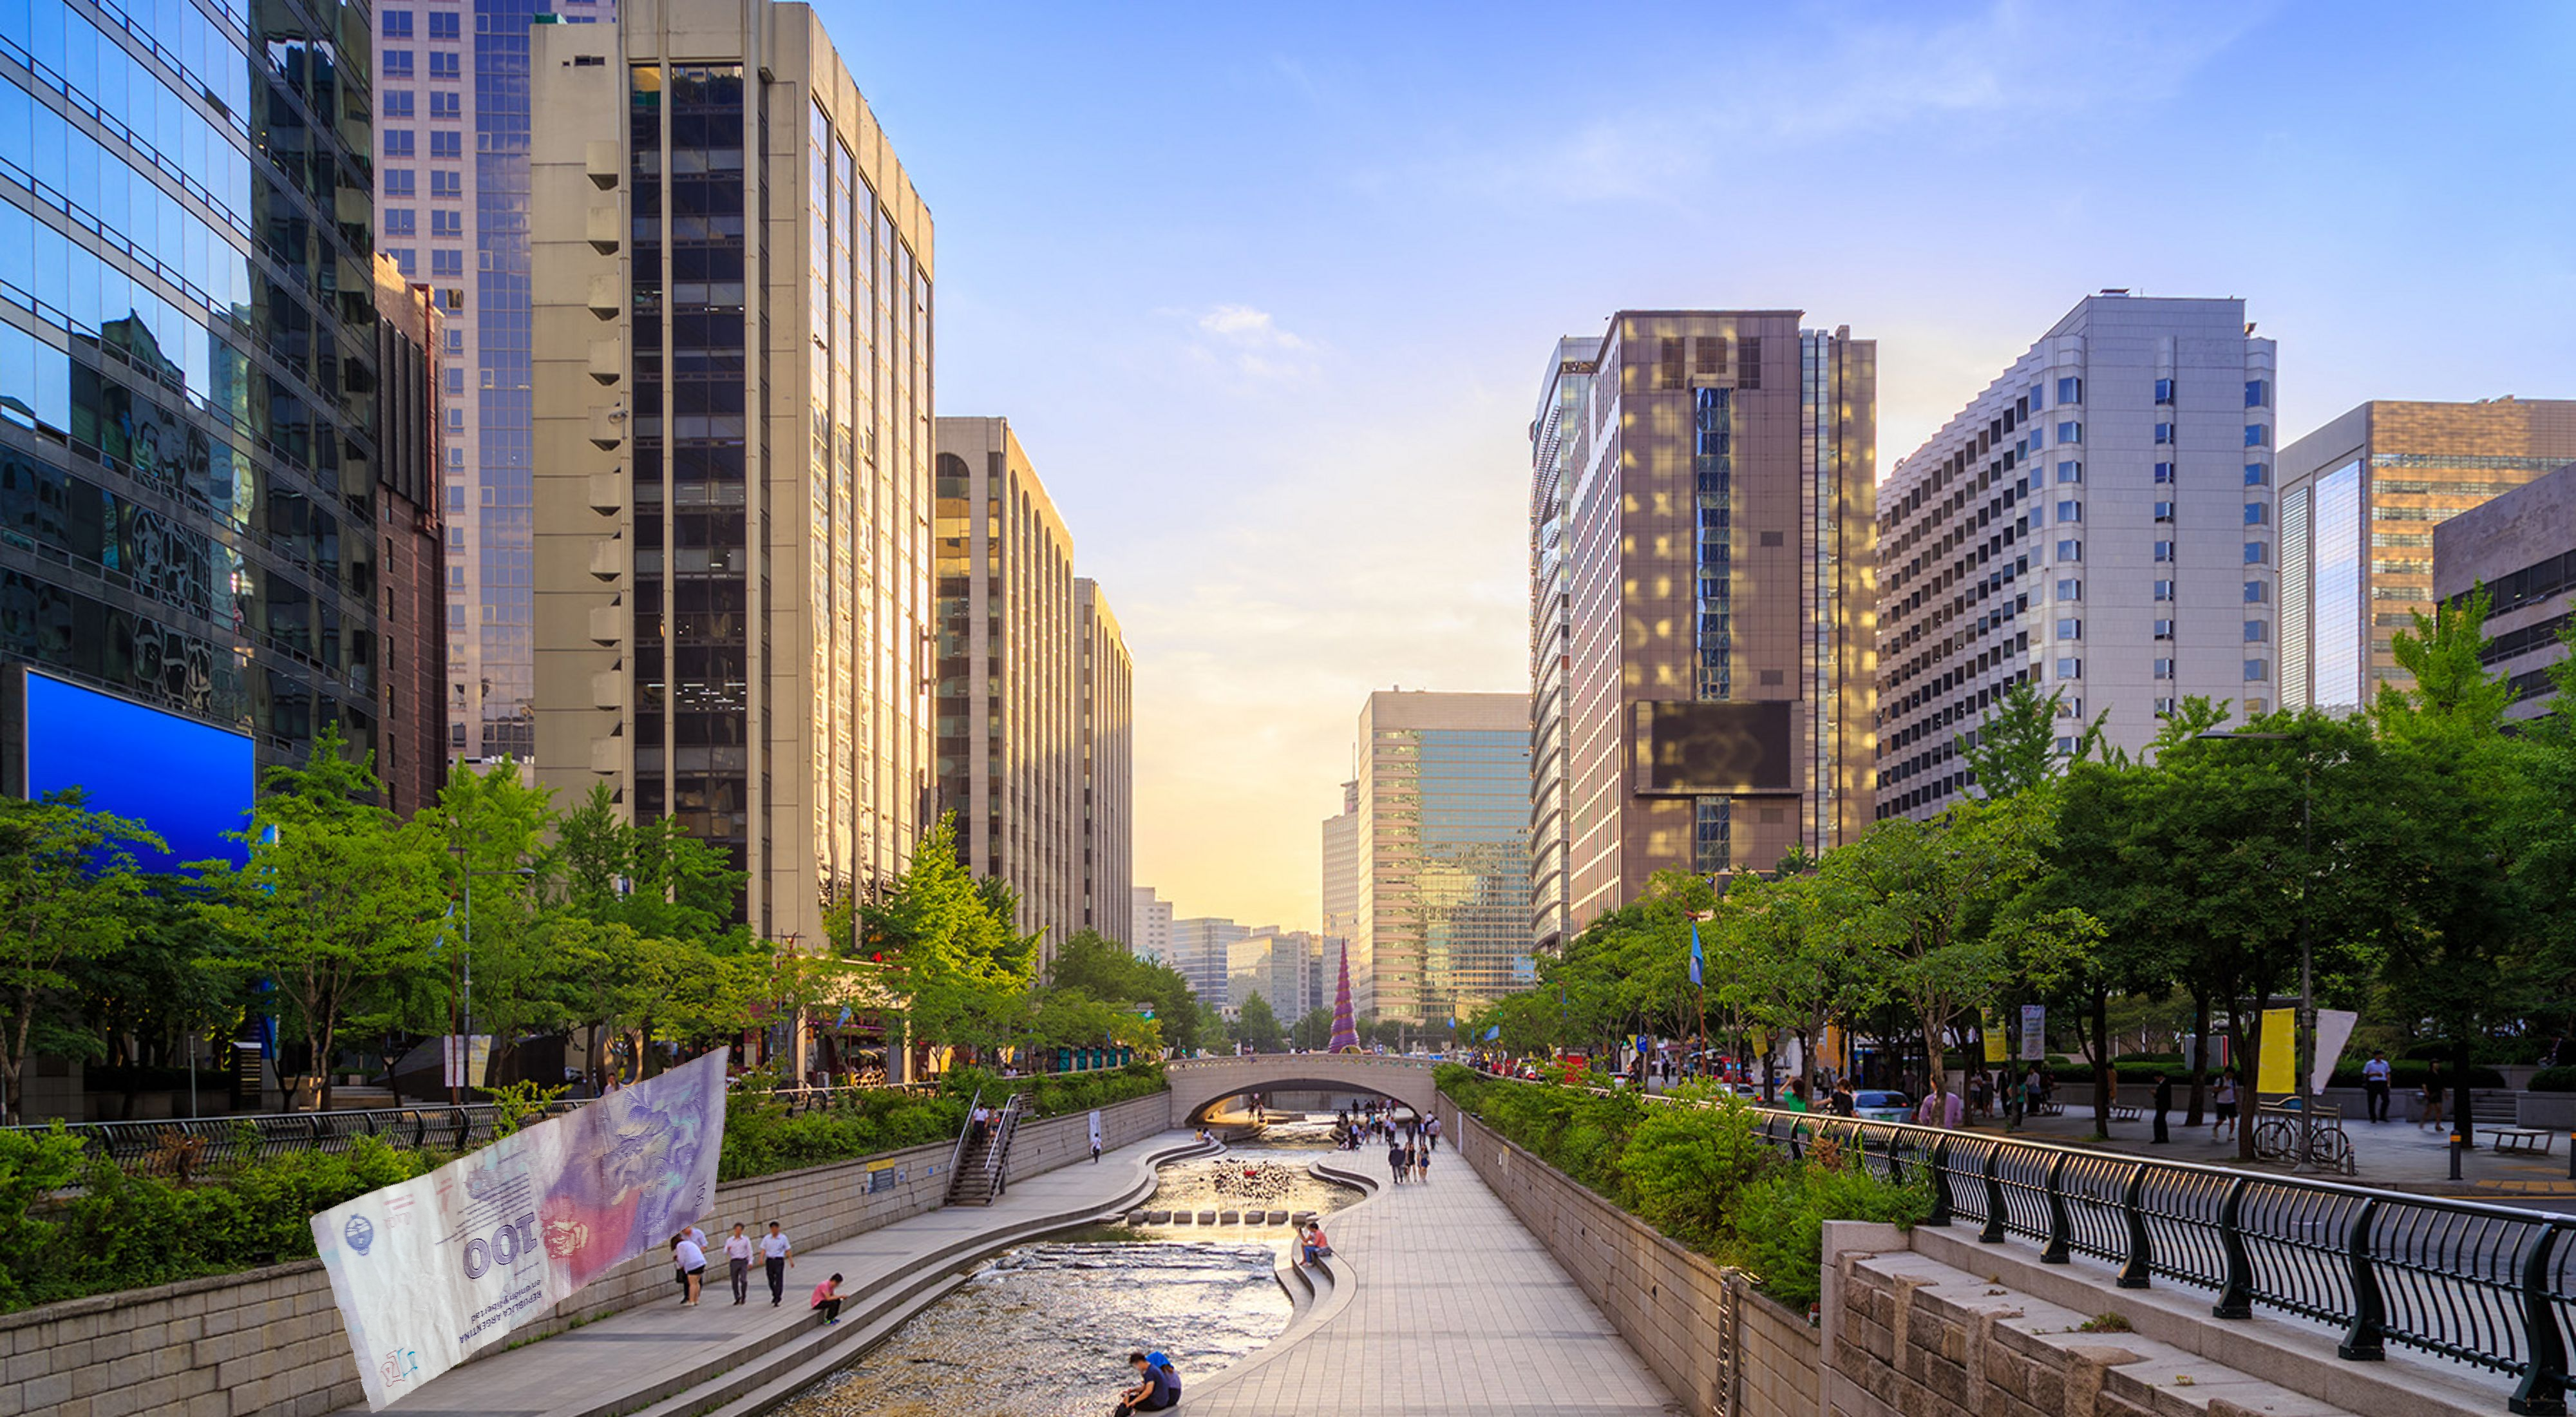
Denominación: 100